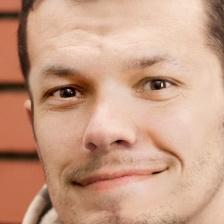
Label: faces